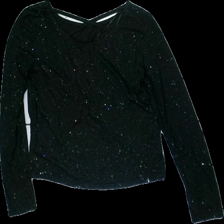
View: back
Type: Top
Category: Ladies
Brand: H&M
Colors: Black
Material: 59% polyester 41% cotton
Pattern: Glitter
Cut: Regular
Season: All
Damage location: bottom left
Damage 2 location: bottom right
Price range: <50
Recommended usage: Reuse
Description: svart långärmad tröja med kors i ryggen och glitter över hela